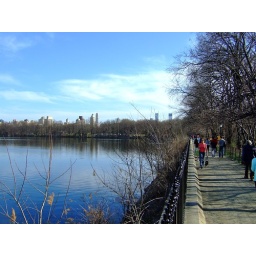
That person in the red/pink shirt is actually in Greece.